Producers' Showcase

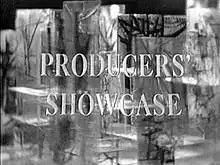

Producers' Showcase is an American anthology television series that was telecast live during the 1950s in compatible color by NBC. With top talent, the 90-minute episodes, covering a wide variety of genres, aired under the title every fourth Monday at 8 pm ET for three seasons, beginning October 18, 1954. The final episode, the last of 37, was broadcast May 27, 1957.